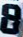
Number: 8